Schwabing

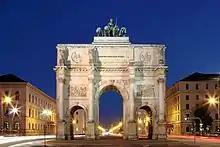
The Siegestor (front), on Leopoldstraße between Munich's Maxvorstadt and Schwabing

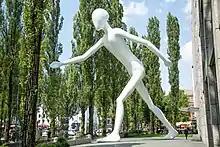
Walking Man at Leopoldstraße

Schwabing is a borough in the northern part of Munich, the capital of the German state of Bavaria. It is part of the city borough 4 (Schwabing-West) and the city borough 12 (Schwabing-Freimann). The population of Schwabing is estimated at 100,000, making it one of the largest districts of Munich. The main boulevard is Leopoldstraße.